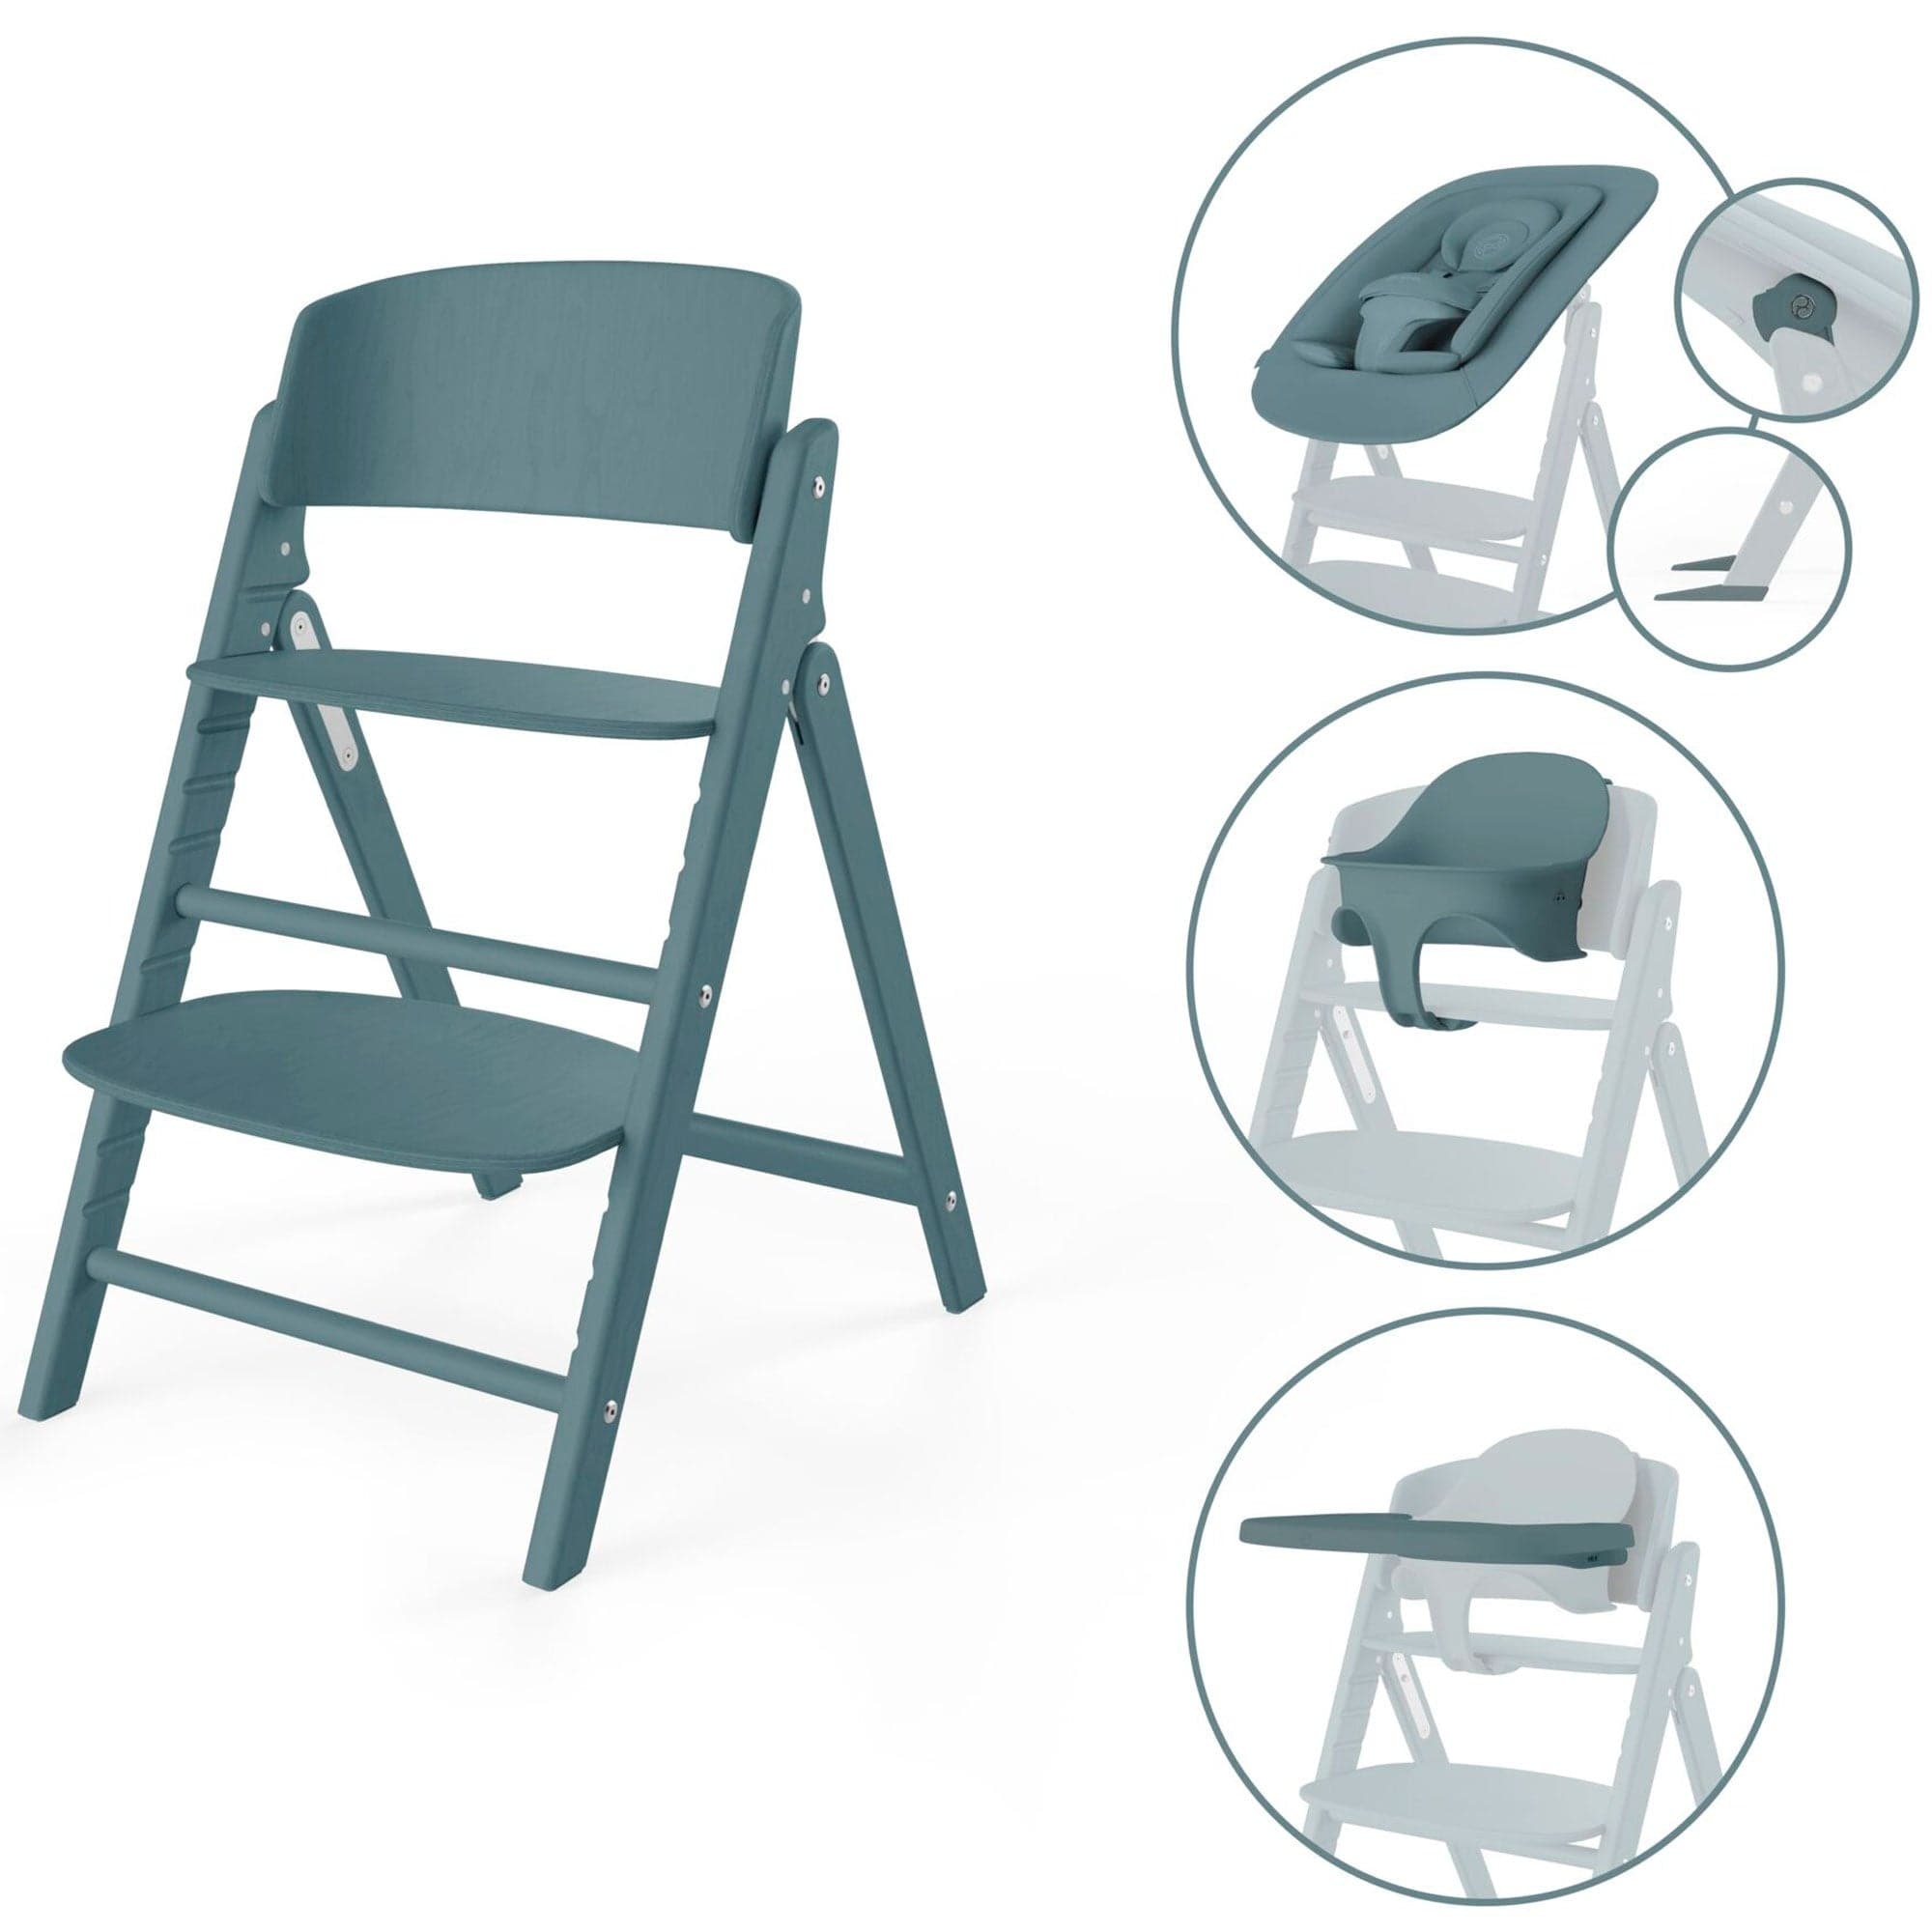
Cybex Click & Fold 4in1 High Chair in Stone Blue
A Modern Design Icon Indulge in timeless craftsmanship with the Click & Fold 4in1 Highchair in Stone Blue , a stunning fusion of form and function designed to elevate your home. The iconic Click & Fold highchair grows with you from birth to 99 years. This 4-in-1 set combines solid beechwood craftsmanship with a bouncer nest and baby set and tray, creating a lifelong companion. Whether you're enjoying family meals or hosting guests, the Click & Fold seamlessly combines sophistication and practicality for modern living. Thoughtful Engineering Meets Timeless Design At its heart, the Click & Fold Highchair embodies design-led solutions tailored for family life. With every detail meticulously considered, it’s a testament to innovation, comfort, and sustainability. From its effortless setup to its compact storage capabilities, this chair brings unmatched convenience to your daily routine. A Simple Click, Endless Confidence Say goodbye to complicated setups! The Click & Fold Highchair unfolds with a reassuring click, letting you know it’s ready for use. From the very first moment, its intelligent engineering delivers a seamless blend of safety, stability, and comfort that you can trust. Space-Saving Innovation Crafted with modern living in mind, the Click & Fold Highchair folds down effortlessly in moments. Its compact design ensures it can be easily stored in any corner of your home, whether it’s a cupboard, under a table, or alongside your kitchen island. Style meets practicality for families who value space without compromising on elegance. Comfort for Every Stage Growing up has never been this comfortable! The Click & Fold Highchair features height and depth adjustable seat boards , promising an ergonomic and posture-friendly seating position for users of all ages. From toddlers to adults, its adaptability ensures everyone in the family has a perfectly tailored seat. Ergonomic Seating for Lifelong Support Good posture is the foundation of any great chair. Designed to promote natural sitting, the Click & Fold Highchair provides excellent spinal support at every growth stage. Whether your little one is exploring new tastes or an older family member is enjoying dessert, the chair ensures comfort and healthy posture for all. Built to Last: From Birth to 99 Years Invest in a highchair that’s truly built to last. The Click & Fold is designed to grow with your family, adapting seamlessly with the included Nest and Baby set attachments as your child’s needs evolve. Its durable beechwood construction means it’s not just for today but for generations to come, offering a legacy of comfort, style, and sustainability. Key Features Sustainable Craftsmanship : Made in Europe from premium beechwood for timeless durability. Effortless Folding : Compact design allows you to fold and store with ease. Adjustable Seating : Height and depth adjustable seat boards ensure a perfect fit for all ages. Ergonomic Design : Supports natural posture and spinal alignment at every stage of growth. Lifetime Versatility : Adapts with bouncer and baby set attachments to suit your family’s needs. Iconic Design : Bold lines and elegant curves make it a modern design icon. What's in the Box Highchair Baby Set & Tray Baby Nest
Brand: BetyBebe
Category: Furniture > Baby & Toddler Furniture > High Chairs & Booster Seats > Convertible High Chairs